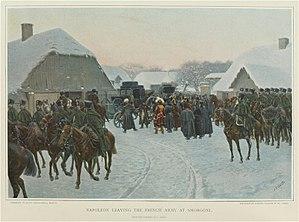
Smarhon ou Smorgon, est une ville de la voblast de Hrodna/oblast de Grodno, en Biélorussie, et le centre administratif du raïon de Smarhon. Sa population s'élevait à 37 386 habitants en 2017.
La chronologie de la Révolution française et du premier Empire retrace la succession des évènements, des batailles et guerres de la Révolution française et des napoléoniennes.